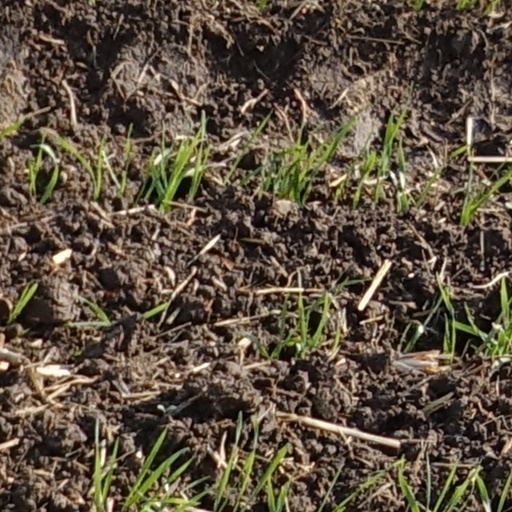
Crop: wheat